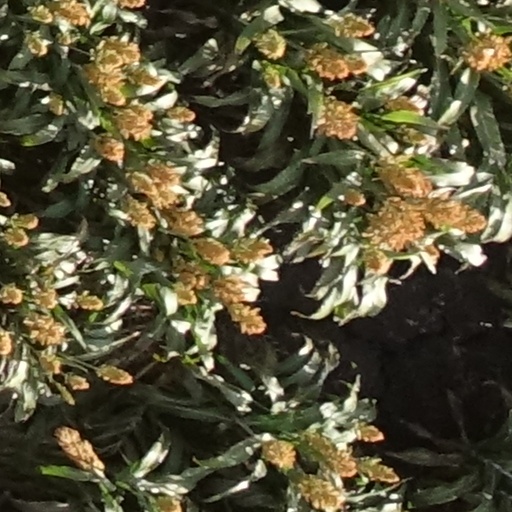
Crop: sorghum